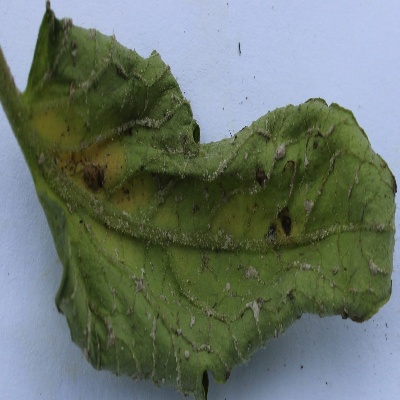
Crop: Tomato
Condition: leaf curl